Andrew Dominik

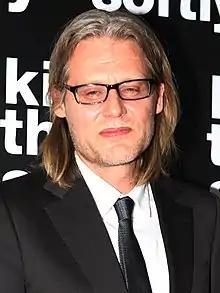
Dominik at the Australian premiere of "Killing Them Softly", 2012

Andrew Dominik (born 7 October 1967) is an Australian film director and screenwriter. He has directed the crime film "Chopper" (2000), the Western drama film "The Assassination of Jesse James by the Coward Robert Ford" (2007), the neo-noir crime film "Killing Them Softly" (2012), and the biographical psychological drama "Blonde" (2022). He has also directed the documentary film "One More Time with Feeling" (2016) and two episodes of the Netflix series "Mindhunter" in 2019.